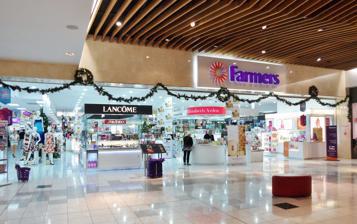
Building: The Base (shopping centre)
Country: New Zealand
Year built: 2005
Shopping centre in Hamilton, New Zealand The Base The Base in 2013 Location Hamilton , New Zealand Address Cnr Te Rapa Road & Avalon Drive, Te Rapa Opening date 2005 Owner Tainui Group Holdings (50%) Kiwi Property Group (50%) No. of stores and services 172 No. of anchor tenants 9 Total retail floor area 81,000 sq m Website https://www.kiwiproperty.com/the-base/ The Base is a regional shopping centre located in Te Rapa , in the New Zealand city of Hamilton . The centre consists of the original outdoor strip mall, and the more recent Te Awa enclosed shopping mall. History The 30-hectare block of land that The Base sits on traditionally belonged to Waikato-Tainui. It was taken prior to World War II by the Crown under the Public Works Act for defence purposes, and became the Te Rapa Air Force Base (hence the name), which eventually closed in 1992. The land came back to the tribe in 1995 as part of the Waikato-Tainui Raupatu (land confiscation) settlement. It was put into what is known as Pōtatau Te Wherowhero title (named after the first Māori king), which means it can never be sold or alienated. In 2002 Tainui Group Holdings announced that they would build a $50 million retail development that would eventually cover over 60,000 square metres of retail and commercial space. The initial resource consents were lodged, requiring a change to the Hamilton City District Plan, which the Council agreed to. However, there was a year of delays while a number of objectors appealed the Council approval to both the Environment and High Courts. Both challenges were lost and work finally began in August 2004. In 2002 The Warehouse Group (TWG) was signed up as the anchor tenant of stage one of The Base. The first 16,000 square metres was to house one of their largest stores, and the first with the new store format that is in use today throughout the country. TWG later became part of a joint venture company with Tainui to operate the mall. In 2007, Tainui Group Holdings paid $37.4M to buy out The Warehouse Group's 50% stake in the joint venture company. At the core of the site are three very important pou (carved poles). The first is symbolic, representing traditional guardianship of the site; the second acknowledges the recent presence of the Royal New Zealand Air Force; the third is a contemporary design that depicts the present day, and modernisation of the tribe. The Base design was awarded a silver medal at the 2012 Asia Pacific Shopping Centre Awards in China. Ownership and value The Base was formerly wholly owned by Tainui Group Holdings , the holding company for the assets of the Waikato-Tainui Iwi, and has been valued at over $250M. However, in 2016 NZX-listed Kiwi Property Group invested $ 192.5 million in acquiring a 50% stake. This investment values the property at $ 385 million. Buses Previous timetabled stop Route Next timetabled stop Terminus Comet Hamilton Transport Centre towards Waikato Hospital Maui Street towards Terminus 01 Pukete Hamilton Transport Centre Terminus 18 Te Rapa Waterworld Hamilton towards Hamilton Transport Centre Horotiu towards Ngaruawahia 21 Huntly/Northern Connector Hamilton Transport Centre See also List of shopping centres in New Zealand Rotokauri Public Transport Hub References Wikimedia Commons has media related to The Base (shopping centre) .